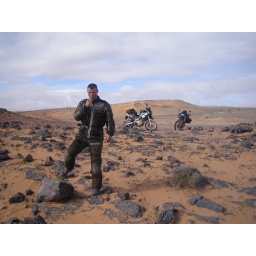
We had water bags in our gear so we could drink often and little while riding.